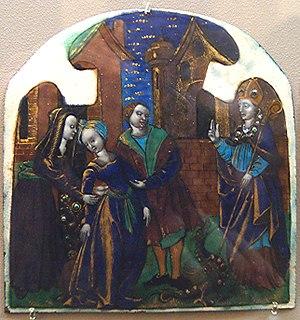
Maître du triptyque de Louis XII (?), 1503, émail peint, 25x65 mm, cathédrale Saint-Pierre et Saint-Paul, Troyes
Saint Loup, ou saint Leu, est un évêque de Troyes, compagnon de Germain d'Auxerre et protecteur de sa cité face à Attila. Il est mort en 479. Il est fêté le 29 juillet.